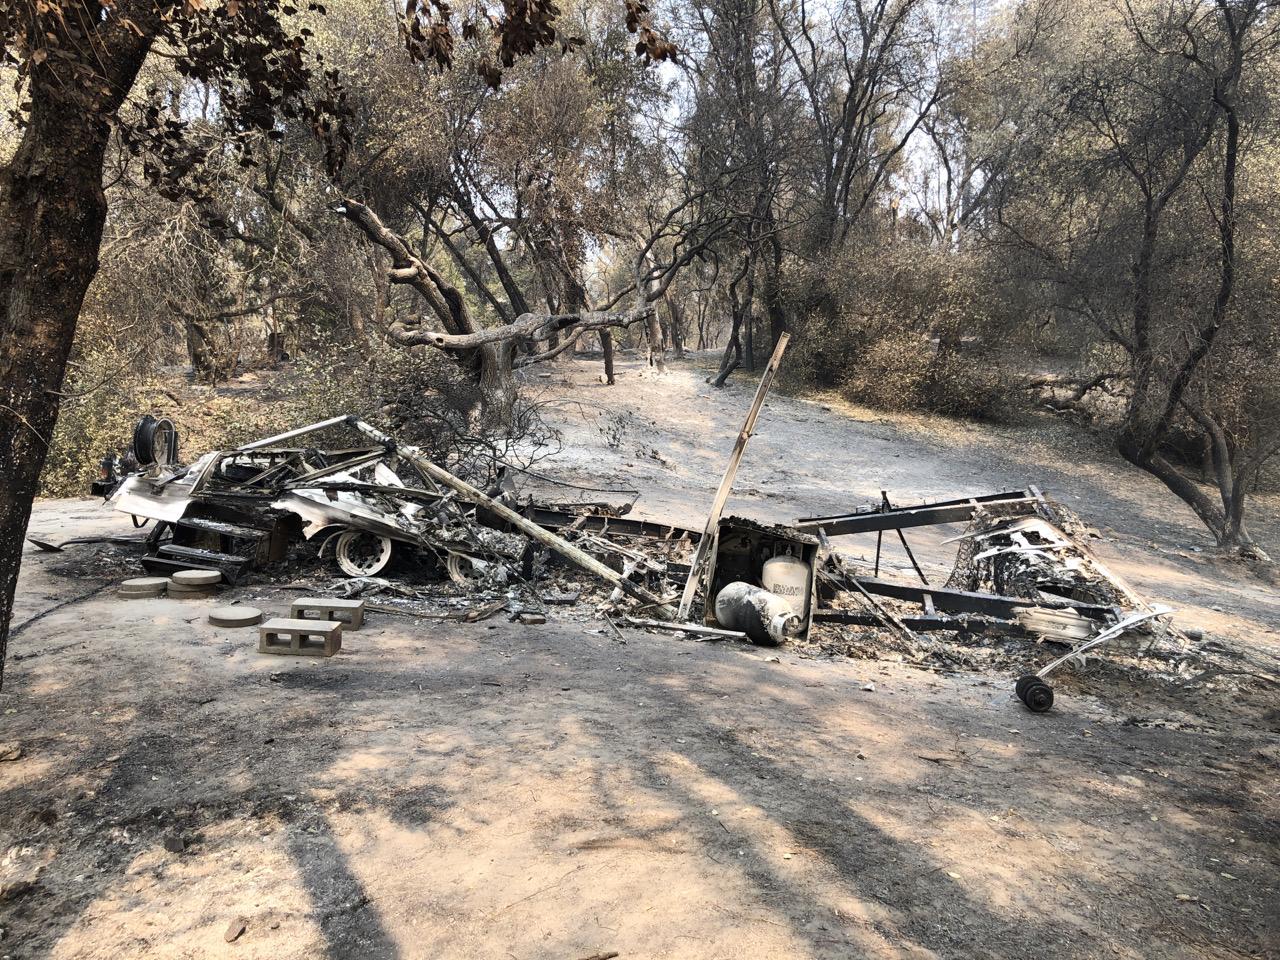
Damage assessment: destroyed